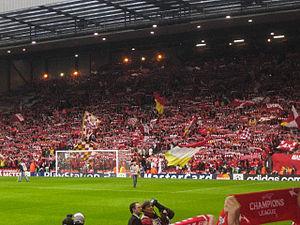
Liverpool est un club de football anglais fondé le 13 aout 1892 et installé dans la ville de Liverpool, dans le nord-ouest de l'Angleterre. Il évolue à Anfield depuis sa création. Ses joueurs s'entraînent à Melwood et sont surnommés les Reds. L'emblème du club est le Liver bird ; son hymne et sa devise, You'll Never Walk Alone, est devenu un chant mondialement connu.